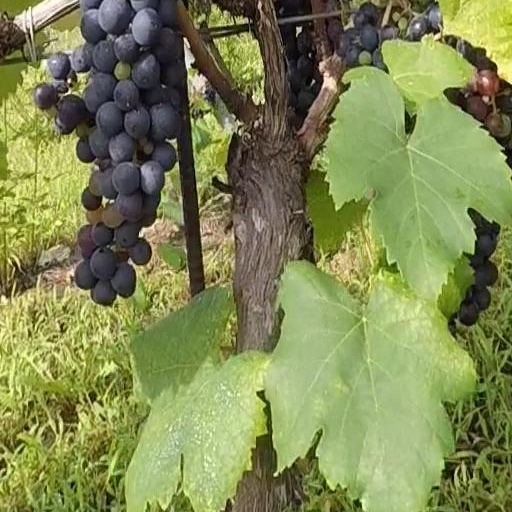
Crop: grape